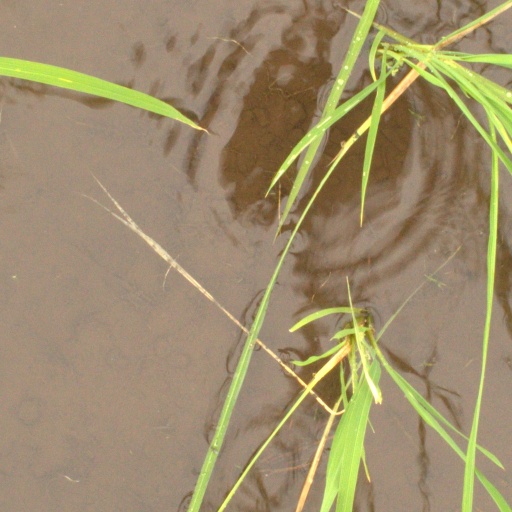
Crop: rice